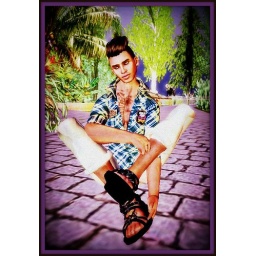
WAIT STOP! I have a rock in my shoe